Steve Newman (musician)

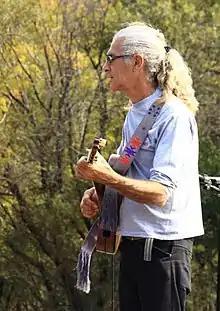
Steve Newman on stage at the 2010 Solstice Beer Festival in Broederstroom, South Africa

Steve Newman is a South African acoustic guitarist and a founding member of the group Tananas. For thirty years Newman has been collaborating with fellow South African guitarist, Tony Cox. He is also one of The Aquarian Quartet, consisting of Tony Cox, Syd Kitchen (deceased 2011), Greg Georgiades and Steve Newman. He was a member of Mondetta, a self-described "world music group", with Gito Baloi (of Tananas) and Wendy Oldfield.